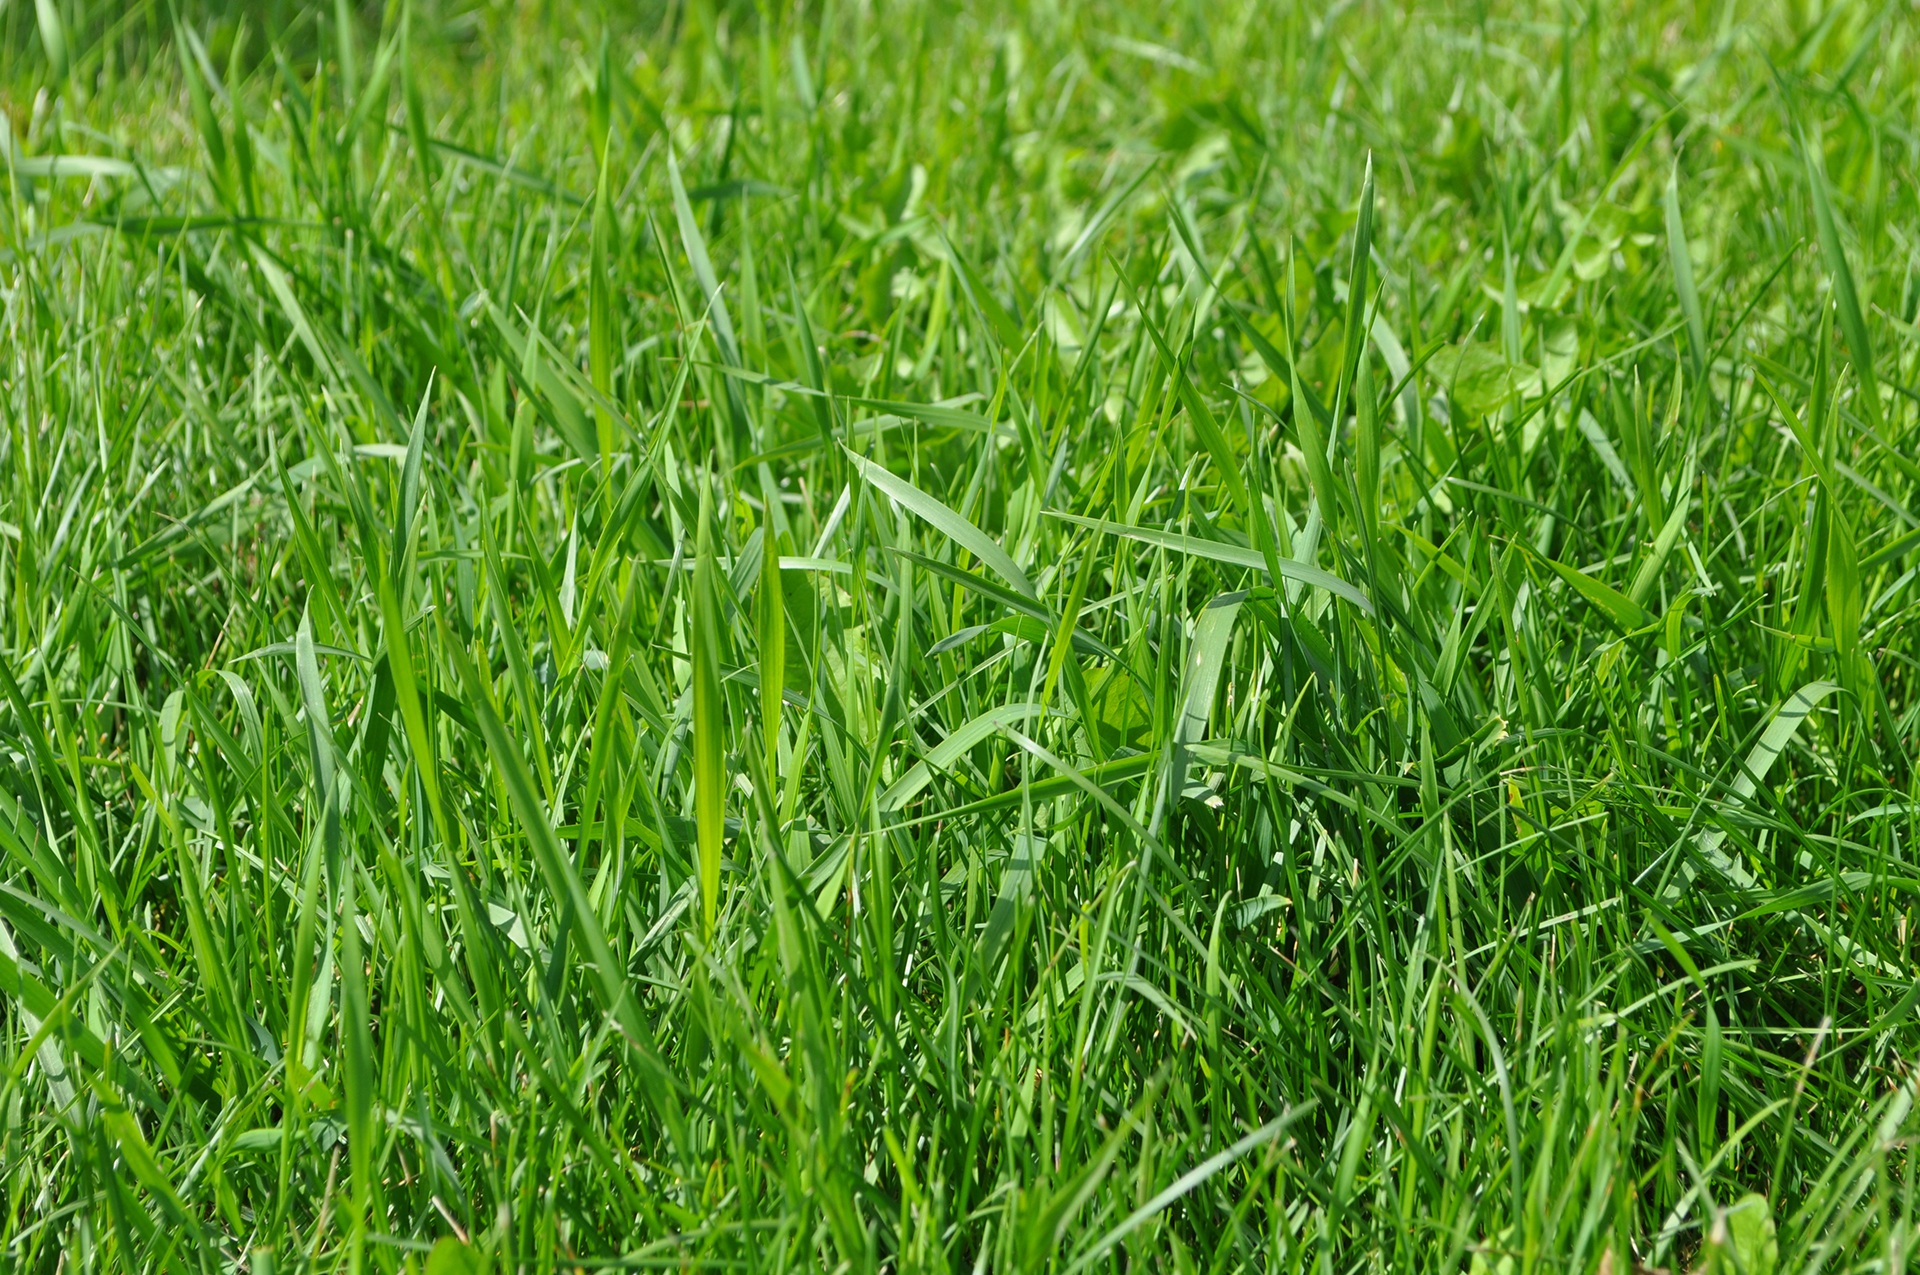
nature, grass, plant, field, lawn, meadow, prairie, summer, green, crop, macro, pasture, soil, agriculture, closeup, flora, grassland, greens, sunny day, flooring, grass family